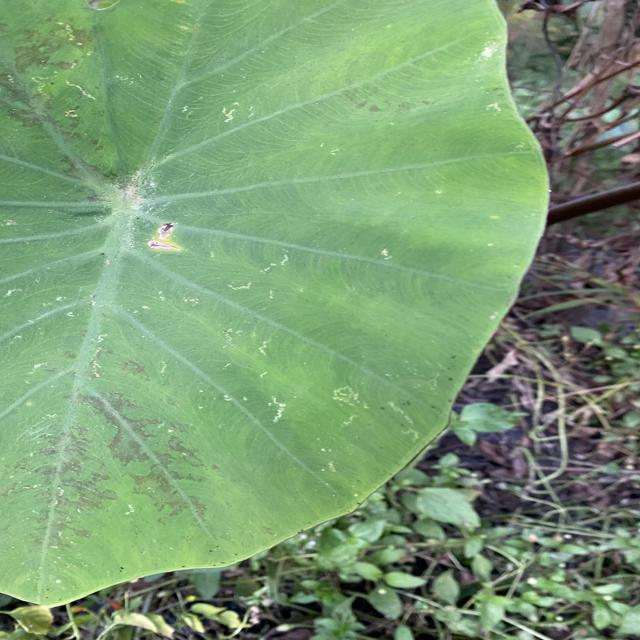
Label: Early_Blight